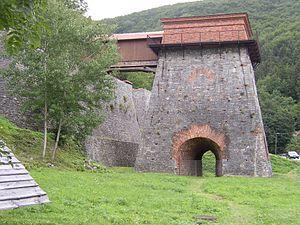
Adamov est une ville du district de Blansko, dans la région de Moravie-du-Sud, en République tchèque. Sa population s'élevait à 4 507 habitants en 2020.